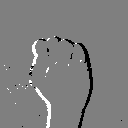
ASL letter: s